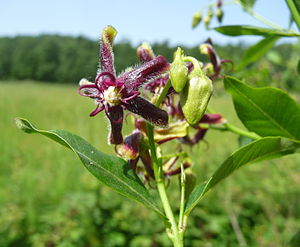
Græsk træranke
Græsk træranke er en løvfældende, opstigende eller slyngende busk med en åben vækst. Hele planten indeholder en giftig, hvid saft.